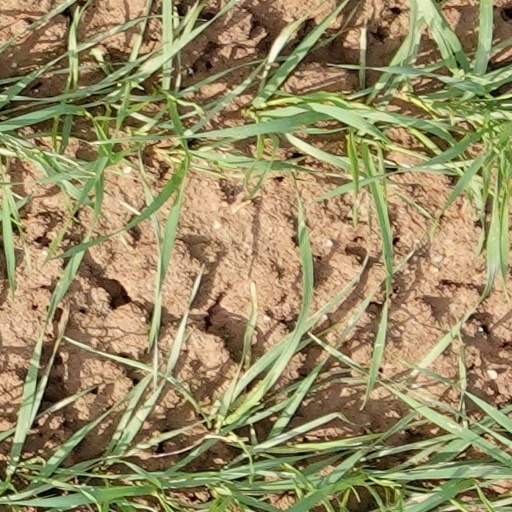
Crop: wheat